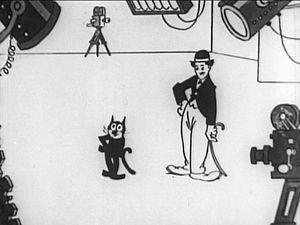
Voici la liste des courts-métrages diffusés en salle de cinéma avec le personnage de Félix le Chat : 184 dessins animés, dont 169 muets et 15 sonores, datant entre 1919 et 1930. S'y ajoutent quelques séries télévisées et longs-métrages d'animation mettant en scène Félix, à partir des années 1960.